Renata Ávila Pinto

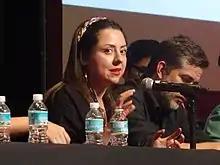
At the Latin America Internet Freedoms Panel in 2015

Renata Ávila Pinto holds a licentiate in law from the Universidad Francisco Marroquín in Guatemala and has a master's degree in law from the University of Turin, as well as studies in international law in The Hague.